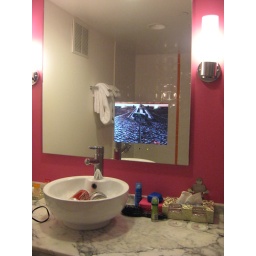
cool tv in mirror in our bathroom